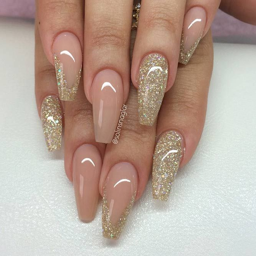
everyone has her own best nail polish , we are aware of that .